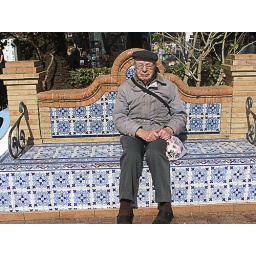
aa Berni sitting on a seat in the Plaza Gardens. Ayamonte. Spain. Holiday in Algarve 2008 (72)